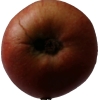
Label: Apple 17